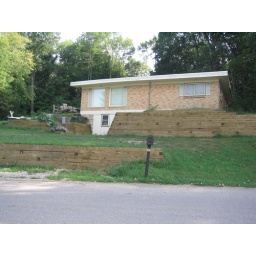
The Schnabels lived in this house on Baseline lake in the early 90s.